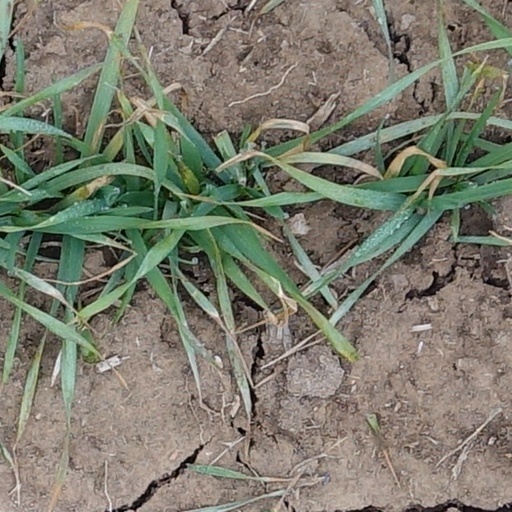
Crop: wheat